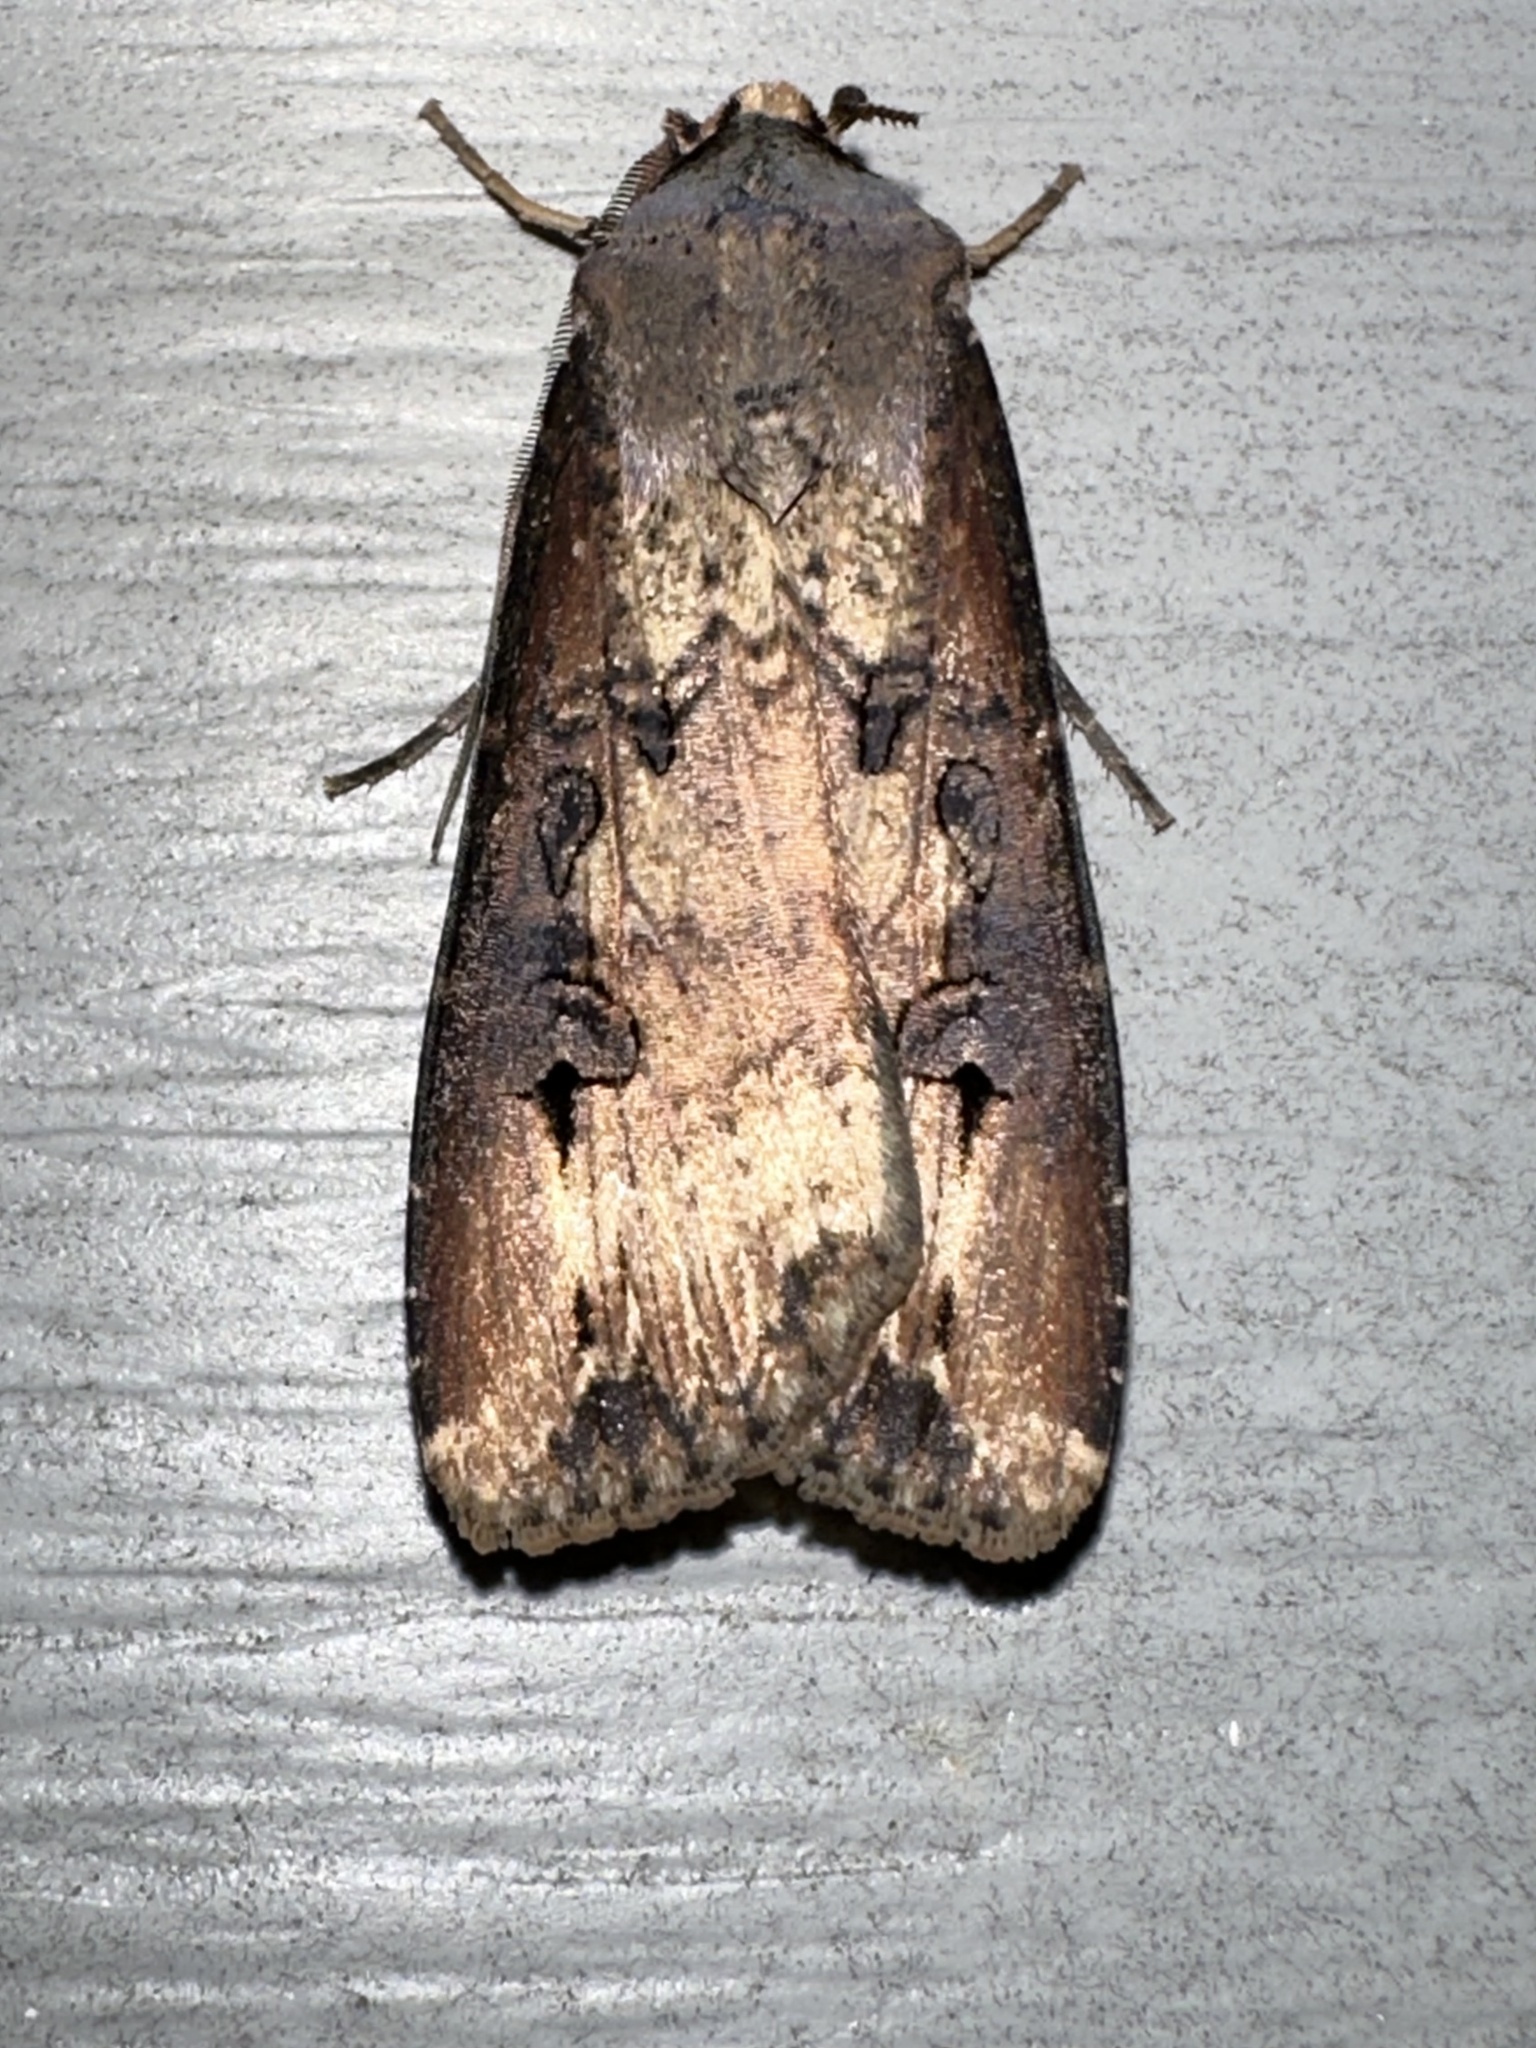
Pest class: cutworms